Keele University

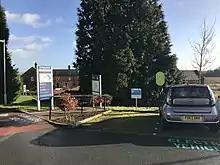

In early 2001, to cut costs, the faculties of Humanities and Social Sciences merged. Due to declining popularity and funding, the German department closed in December 2004 with the university retaining its physics degree despite the subject facing similar pressures. Although degrees ceased to be offered in modern languages, a Language Learning Unit was created to provide Arabic, Mandarin Chinese, French, German, Japanese, Russian and Spanish teaching for Keele students and staff. This can lead to an enhanced degree title given sufficient electives taken.